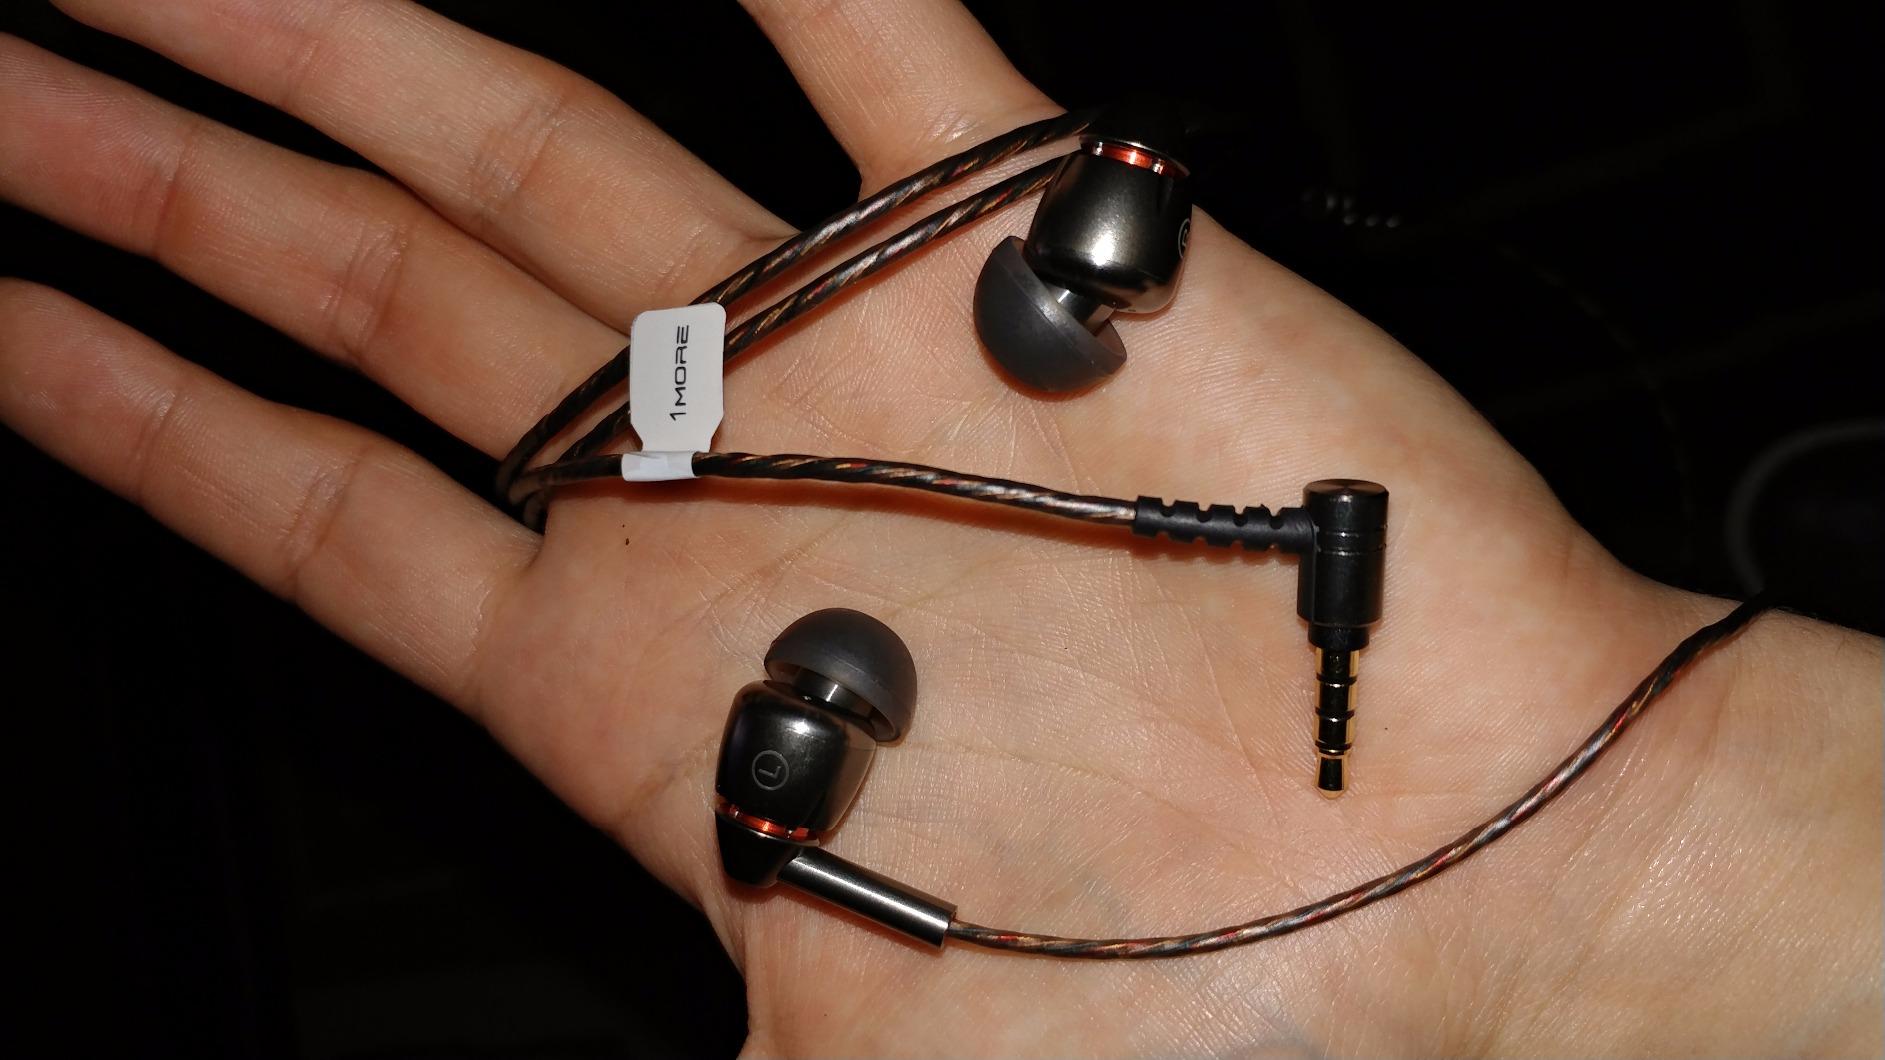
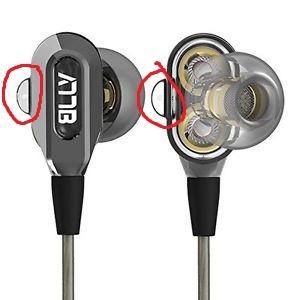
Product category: headphones
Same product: no